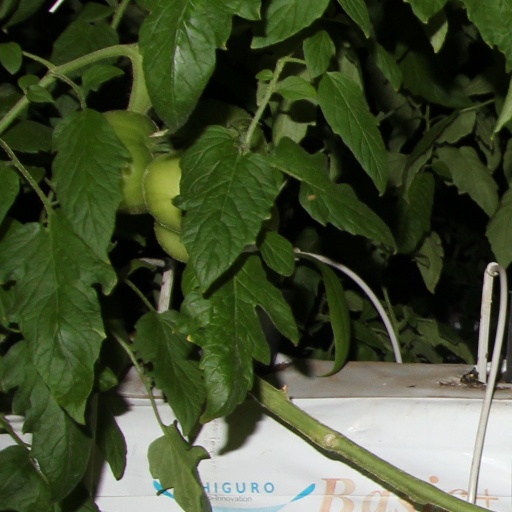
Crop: tomato